Postage stamps and postal history of Macau

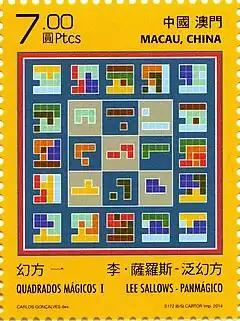
A 2014 stamp of Macau

The main effect of the 1999 transition to special administrative region status was a change in the inscription on the stamps: from "MACAU" along with "REPÚBLICA PORTUGUESA" in smaller print somewhere on the stamp, to "MACAU, CHINA".